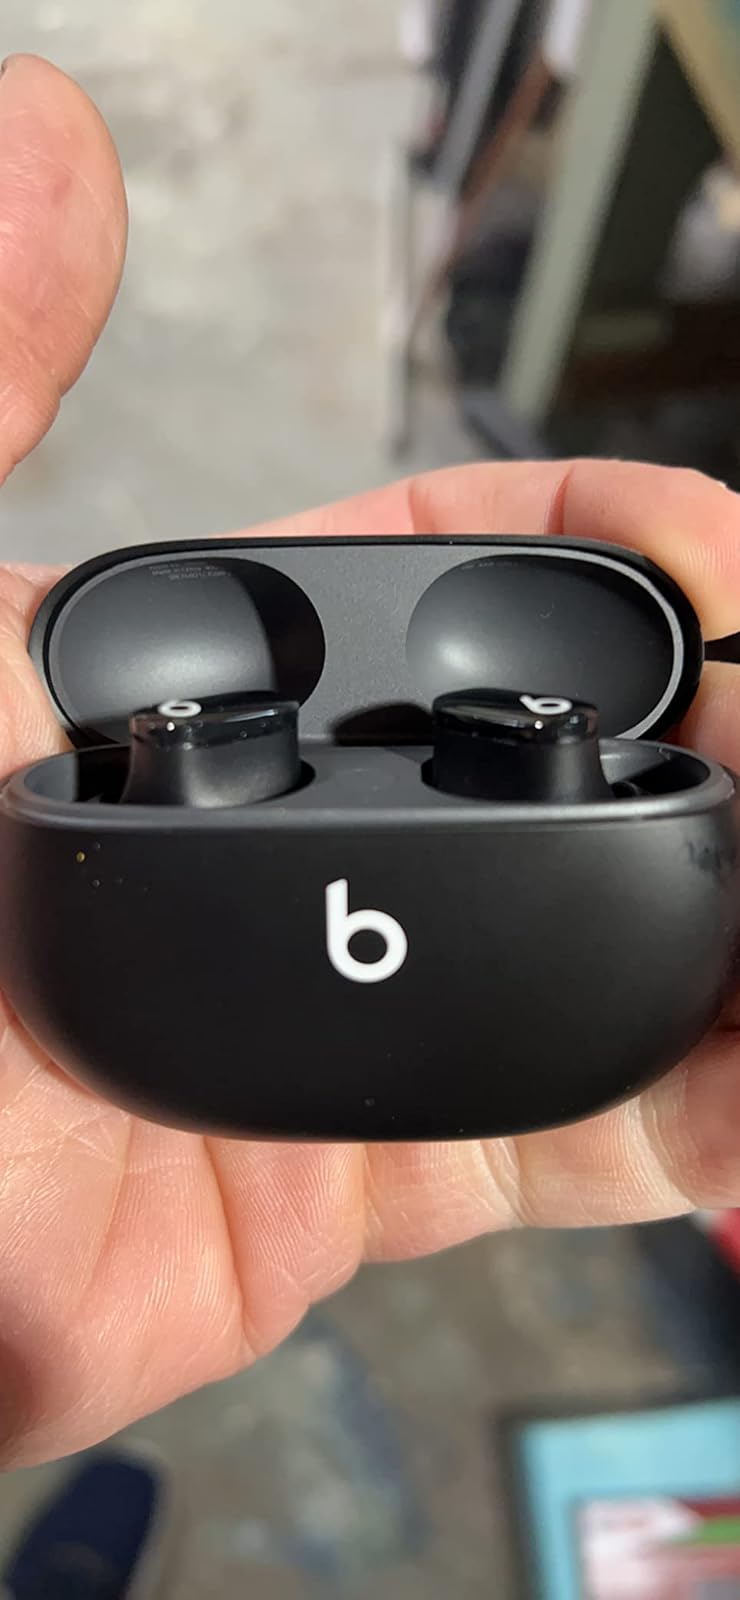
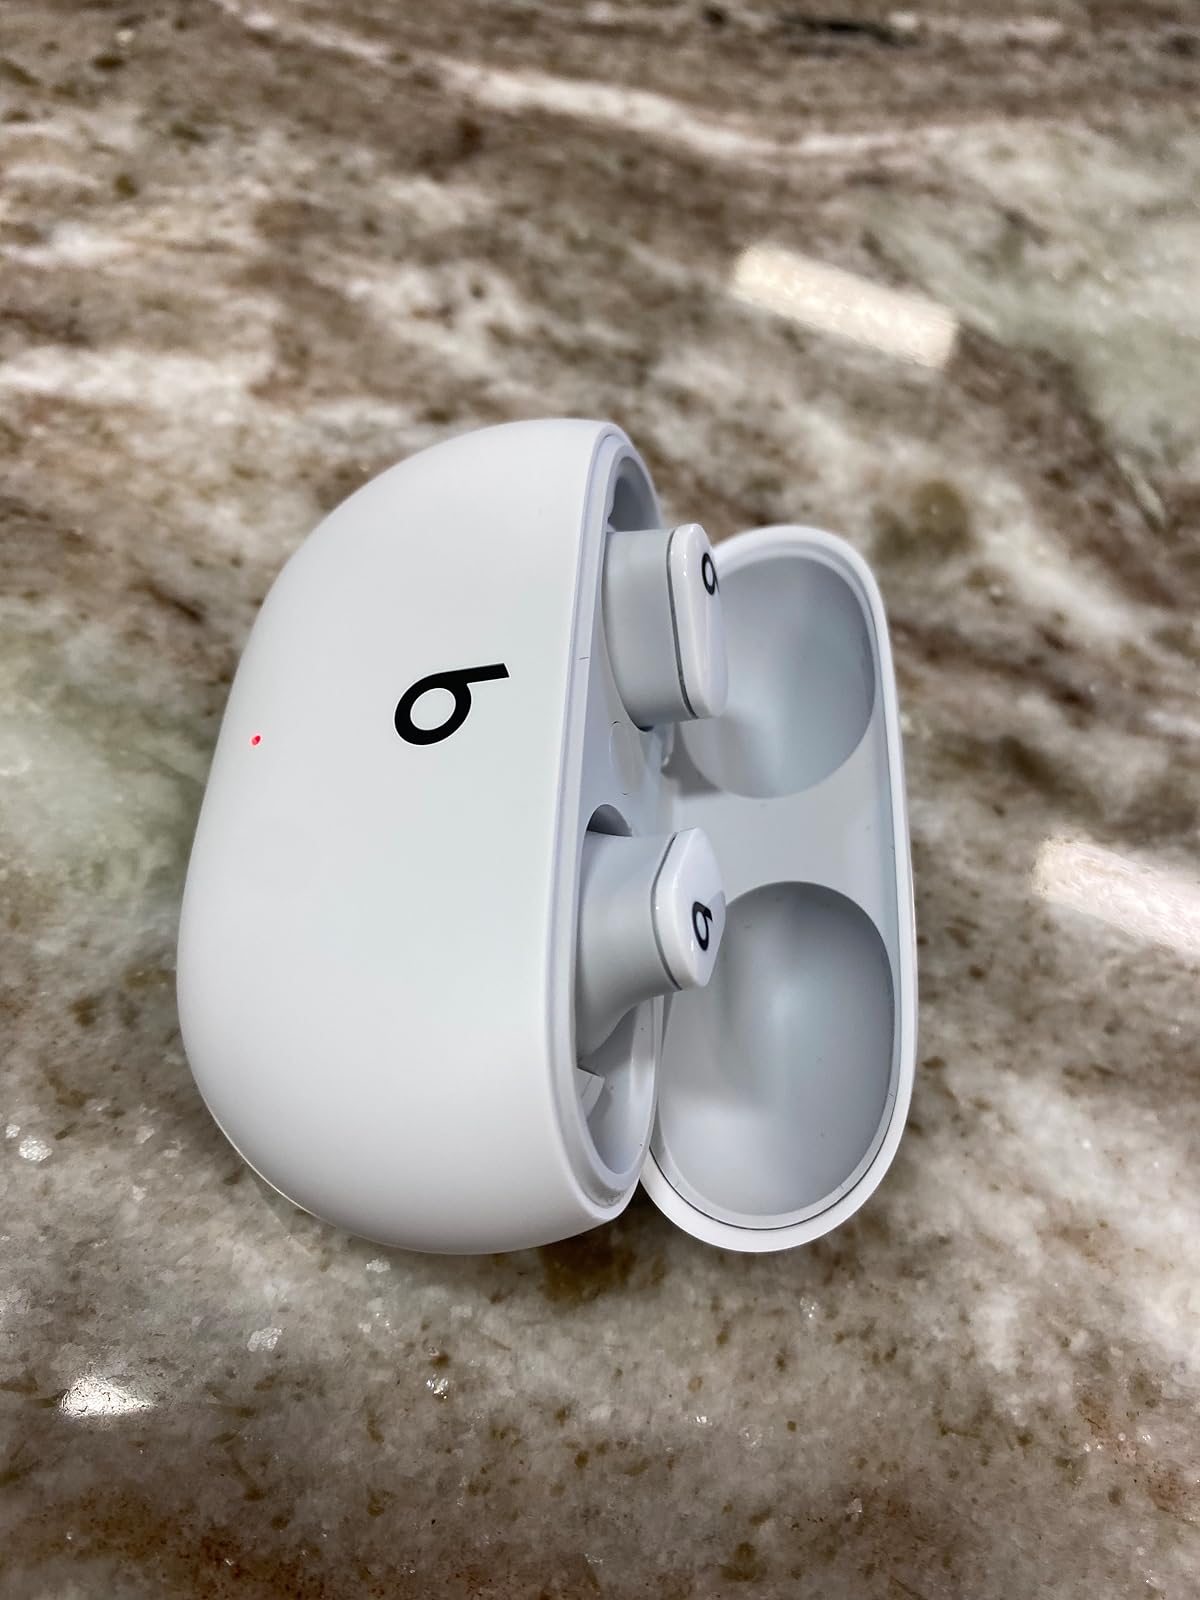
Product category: earbuds
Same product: no